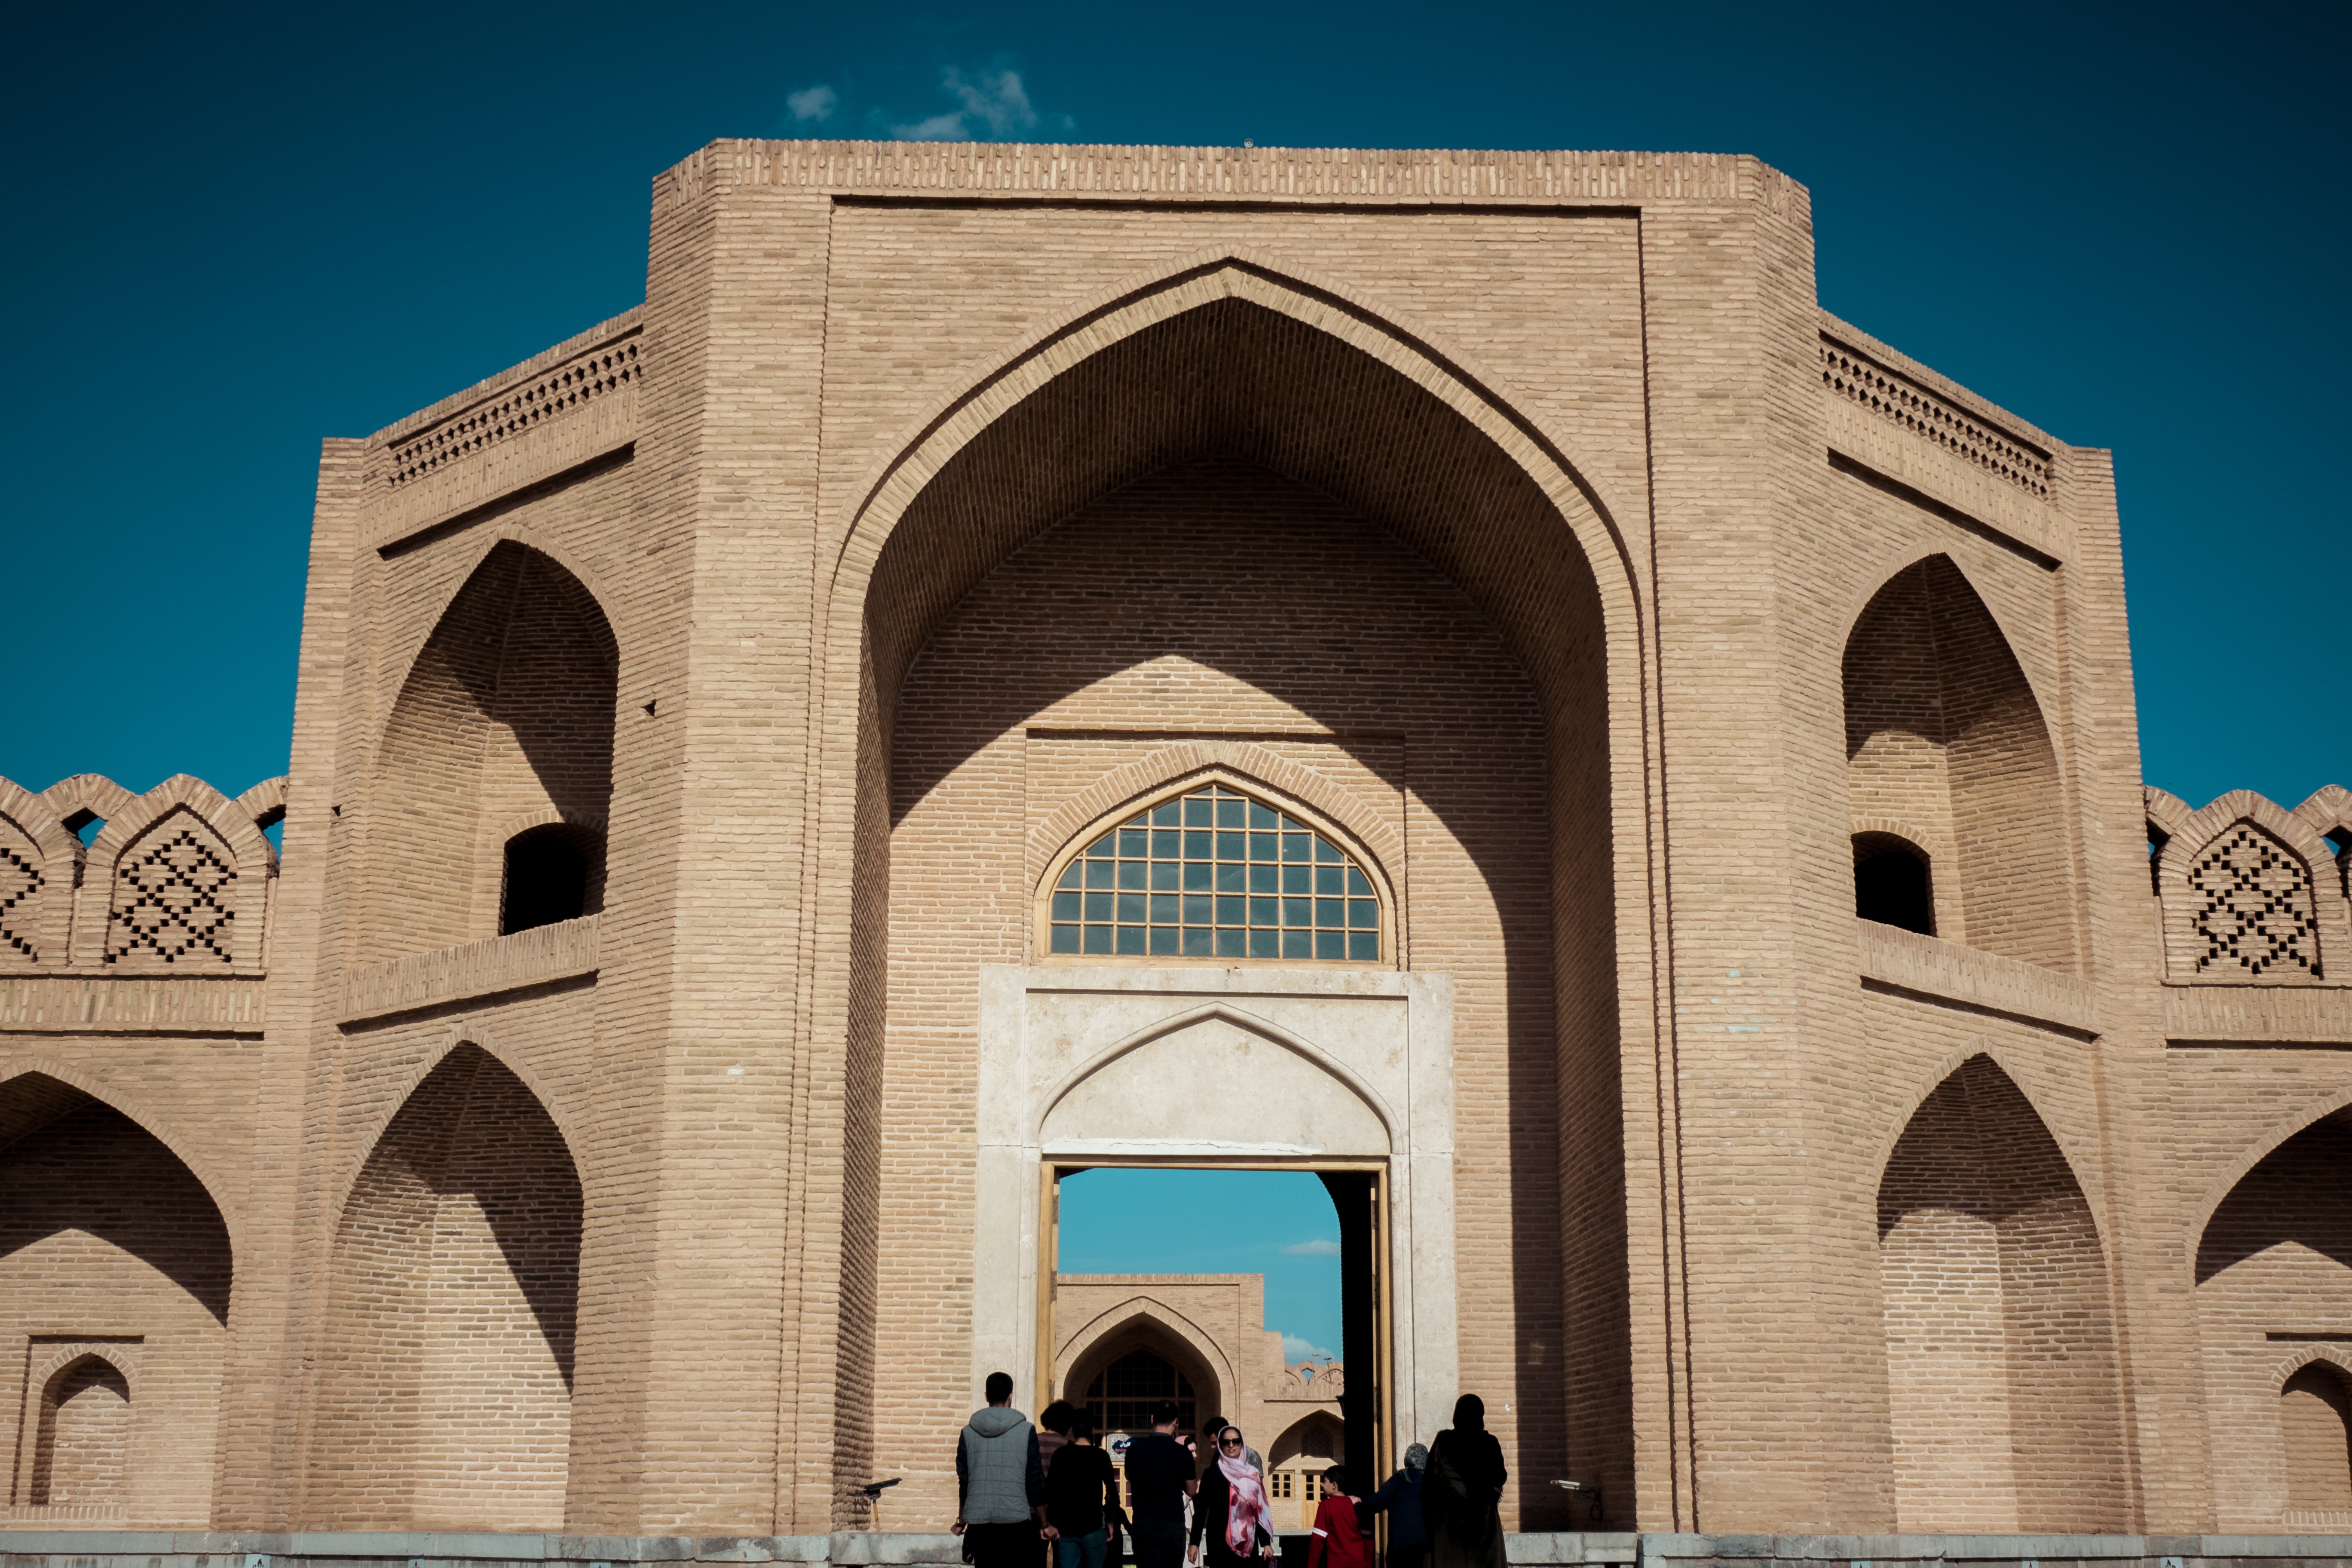
blue, arch, architecture, holy places, building, landmark, historic site, caravanserai, mosque, khanqah, sky, place of worship, tourism, arcade, facade, history, classical architecture, vacation, ancient history, mausoleum, tourist attraction